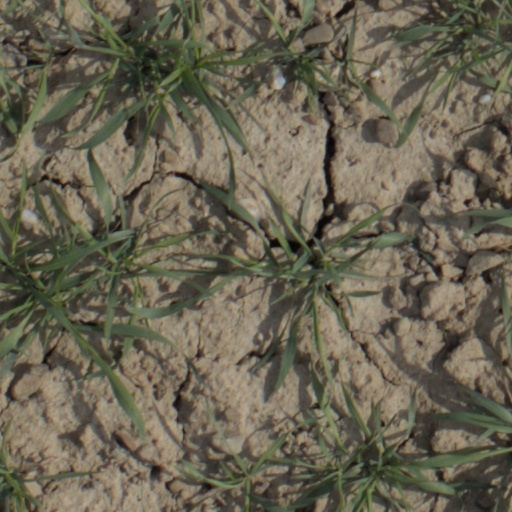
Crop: wheat